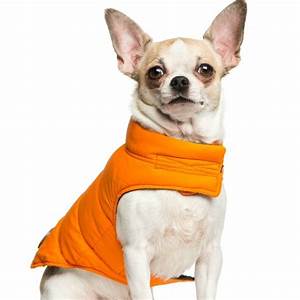
Label: cane